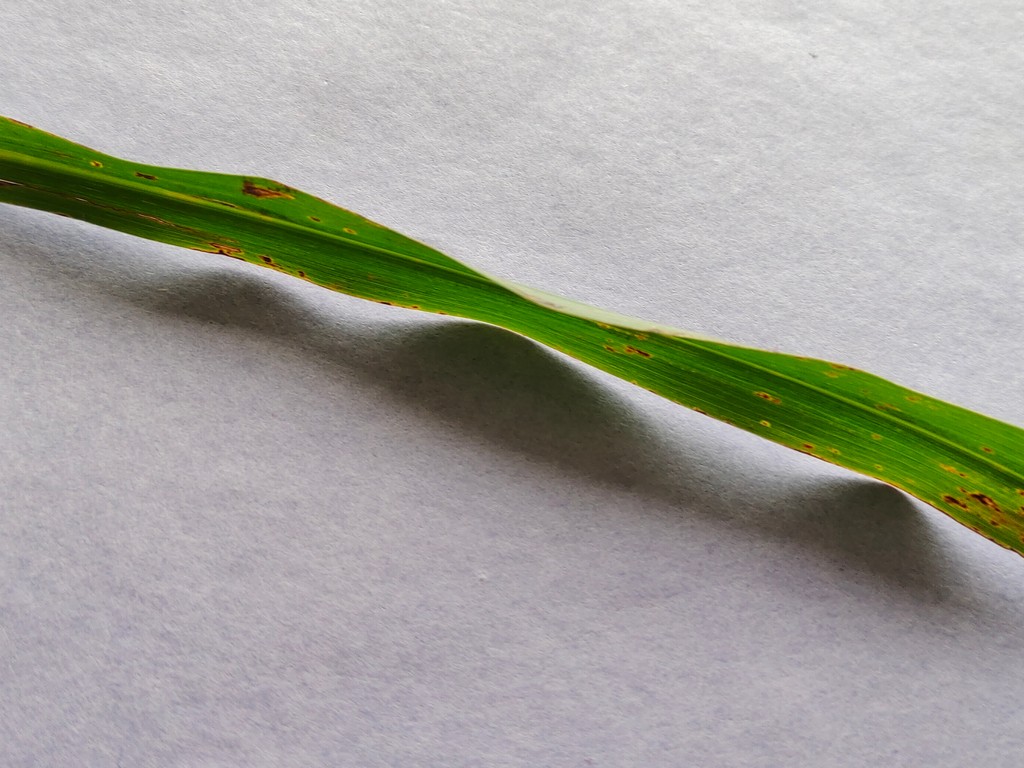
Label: Unhealthy